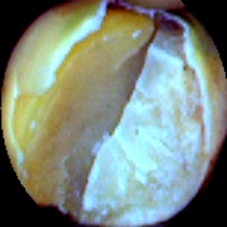
Label: Broken